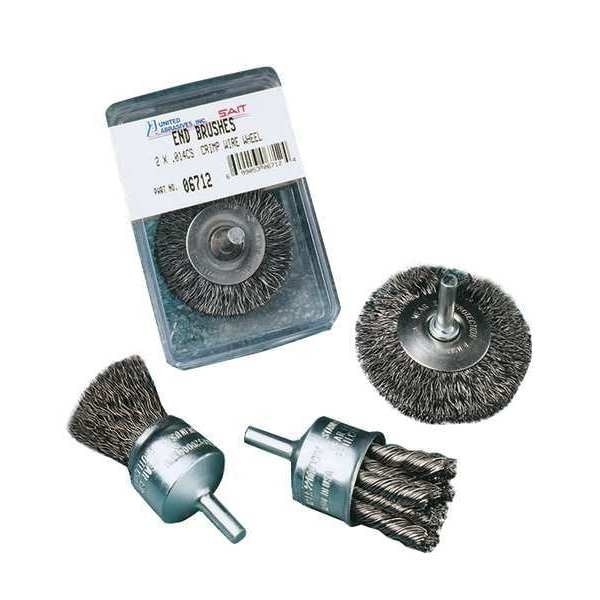
SAIT 06712 Circular Crimped End Brushes (Carbon Steel), 2" Dia x .014" Wire Size x 7/16" Trim Length, 1-Pack
Crimp Wire Wheel,2x.014 graingerSKU: , mscSKU: , zoro_no: G6566668, mongo_id: 65bbe6073aaddbd5a9001a0e
Brand: United Abrasives/Sait
Category: Hardware > Tool Accessories > Paint Tool Accessories > Paint Brush Cleaning Solutions